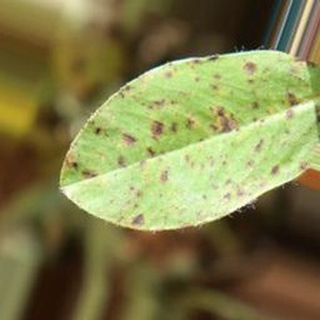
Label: groundnut_late_leaf_spot